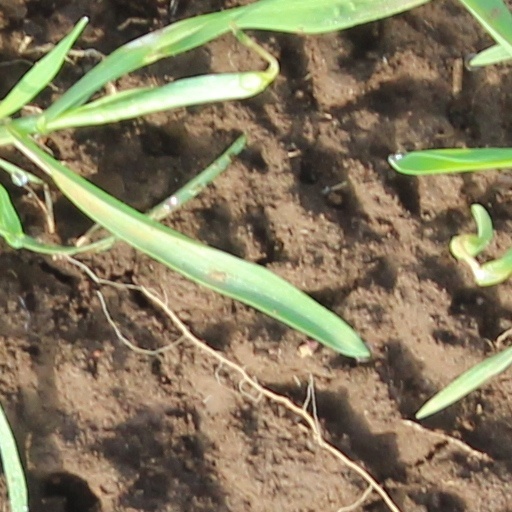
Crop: wheat